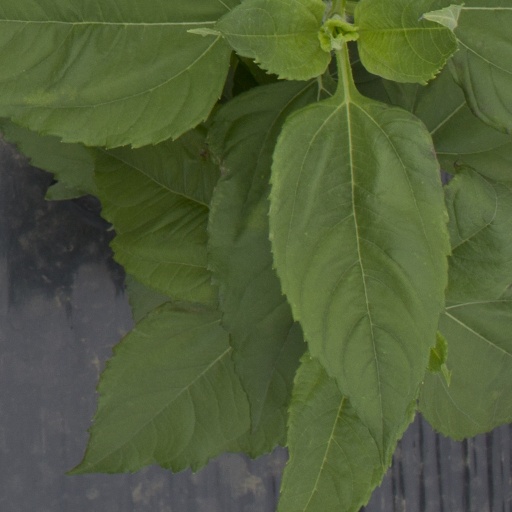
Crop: Jerusalem artichoke